Borat

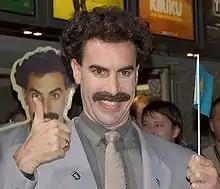
Sacha Baron Cohen in character as Borat, at the Cologne premiere of the film

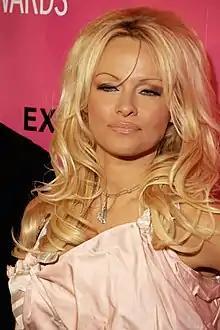
Actress and model Pamela Anderson was one of the few actors in the film and was privy to its in-jokes.

Except for Borat, Azamat, Luenell, and Pamela Anderson, none of the characters are portrayed by actors. Most scenes in the film were unscripted. In most cases, the film's participants were given no warning on what they would be taking part in except for being asked to sign release forms agreeing not to take legal action against the film's producers.